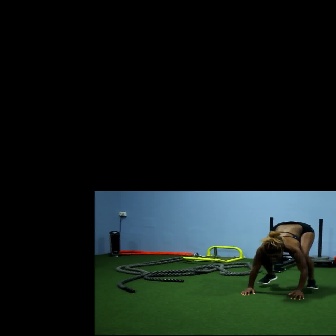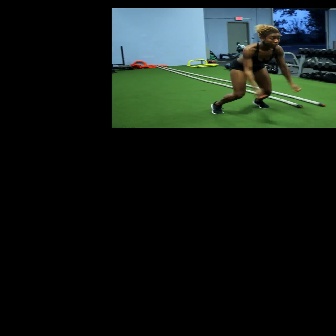
  Please identify the target specified by the bounding box [240,221,318,299] in the first image and locate it in the second image. Return the coordinates in [x_min,y_min,x_max,y_max] format.
Answer: [210,24,300,114]